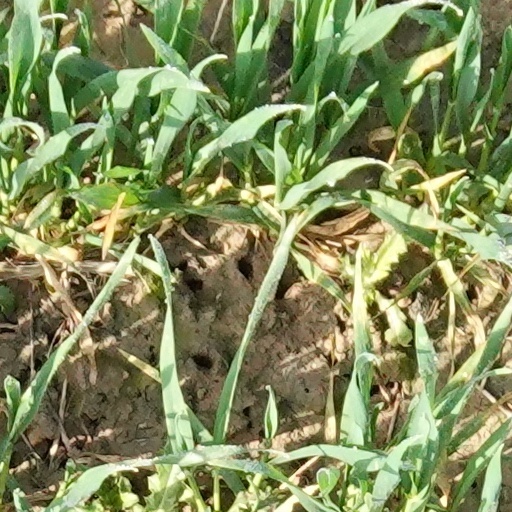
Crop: wheat